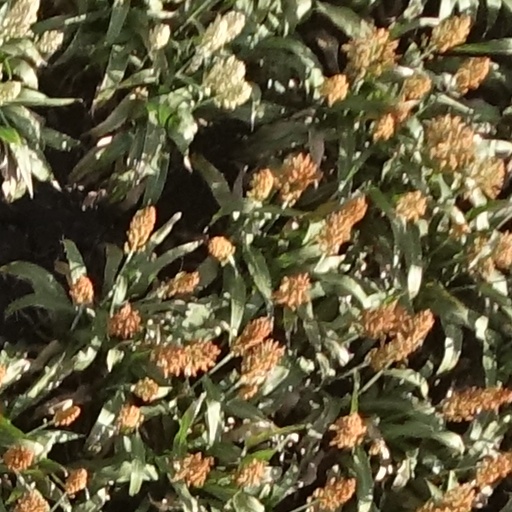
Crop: sorghum